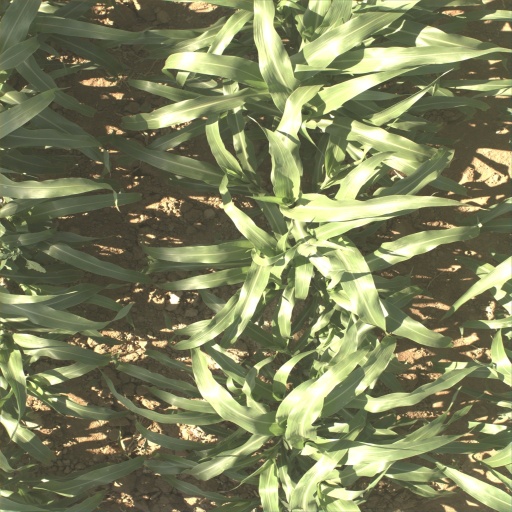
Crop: sorghum